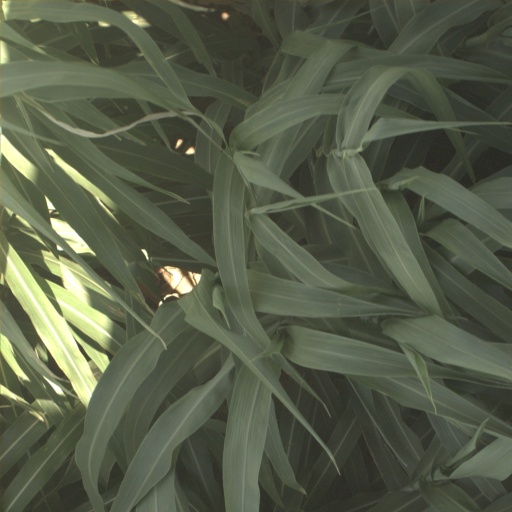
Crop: sorghum